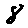
Label: 8